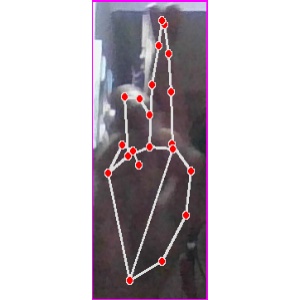
अक्षर: र